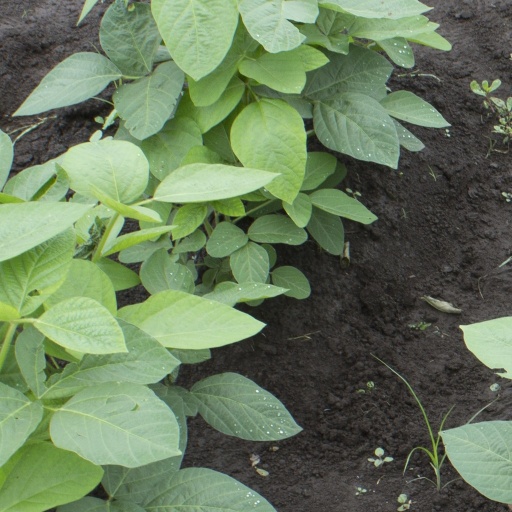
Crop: soybean